Solaris (DC Comics)

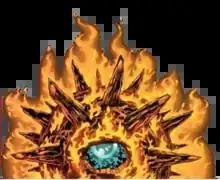
Solaris as depicted in "DC One Million" #3 (September 1998). Art by Val Semeiks.

Solaris (also known as Solaris the Tyrant Sun) is a DC Comics supervillain who exists in the distant future of the DC Universe. He was created by Grant Morrison, and first appeared in the 1998 event "DC One Million".